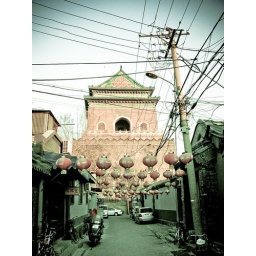
they say a white man was murdered near here. take precautions while walking in da hood!